Peoria station

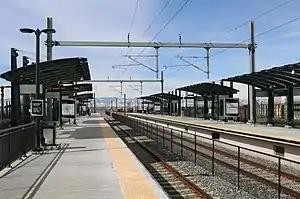
Peoria station A Line platforms

Peoria station, also known as Peoria/Smith station, is a Regional Transportation District (RTD) station in Aurora, Colorado. The station is served by the A Line, a commuter rail line from Union Station in Downtown Denver to Denver International Airport, and the R Line, a light rail line crossing through Aurora and South to Lone Tree. A Line travel times from the station to Downtown Denver and Denver International Airport are about 17 and 20 minutes, respectively. Peoria station is the northern terminus of the R Line with a travel time of 58 minutes to the southern terminus at Lincoln station.